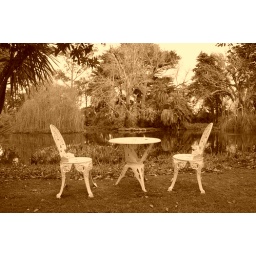
Old fashioned table and chairs by the lake at Rippon Lea Estate, Elsternwick.